Stanislav Holý

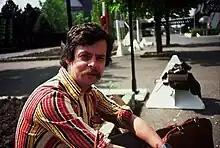

Stanislav Holý (25 February 1943 – 14 August 1998) was a Czech graphic artist, caricaturist, and a designer of animated films.